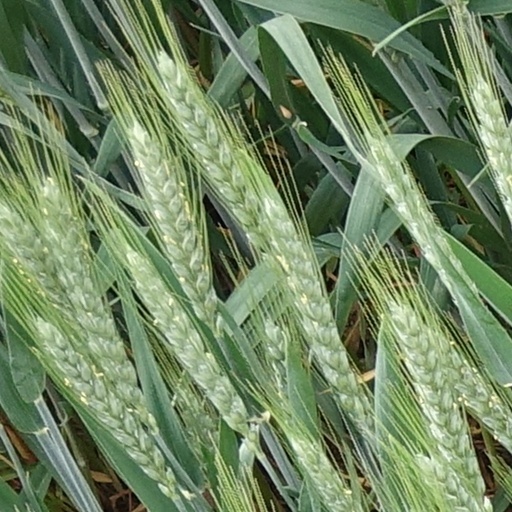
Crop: wheat